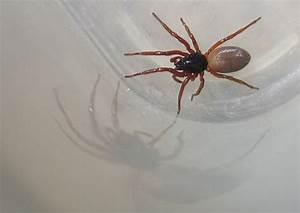
spider